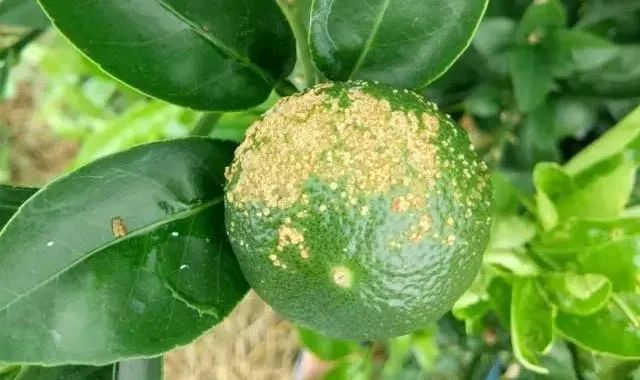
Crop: unknown
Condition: citrus_citrus_canker